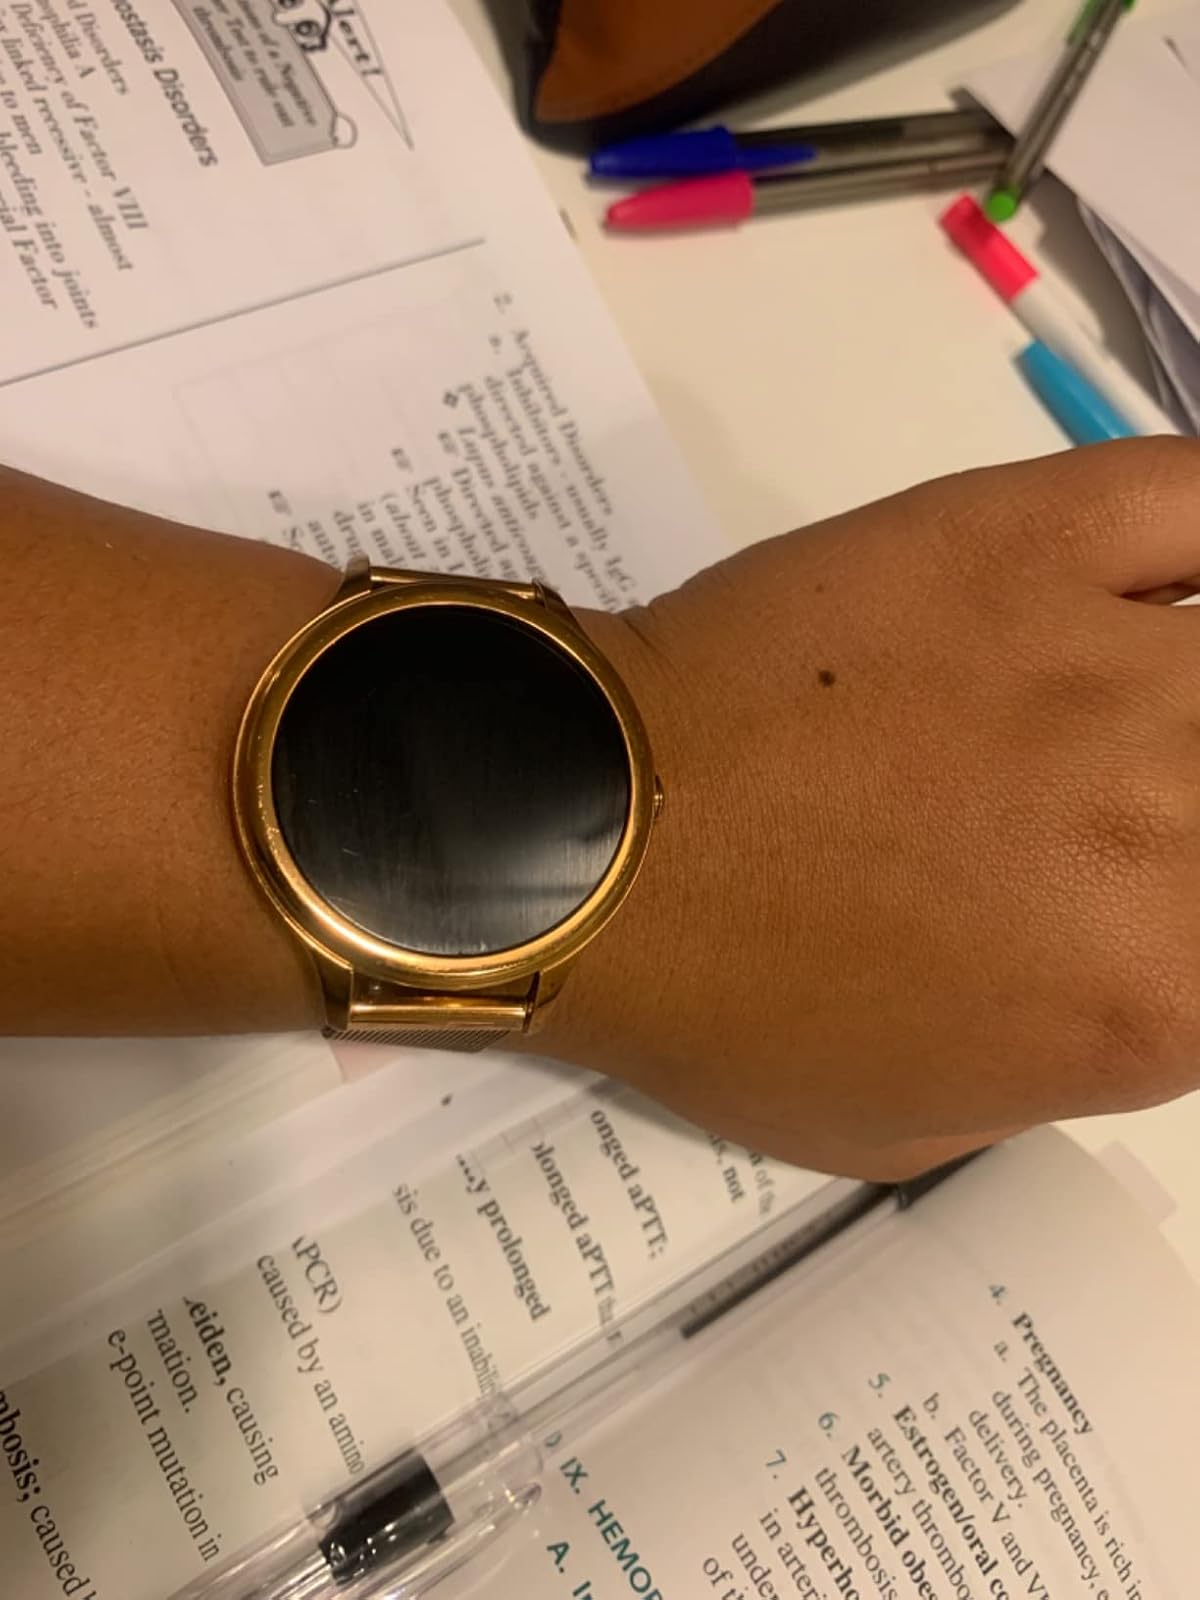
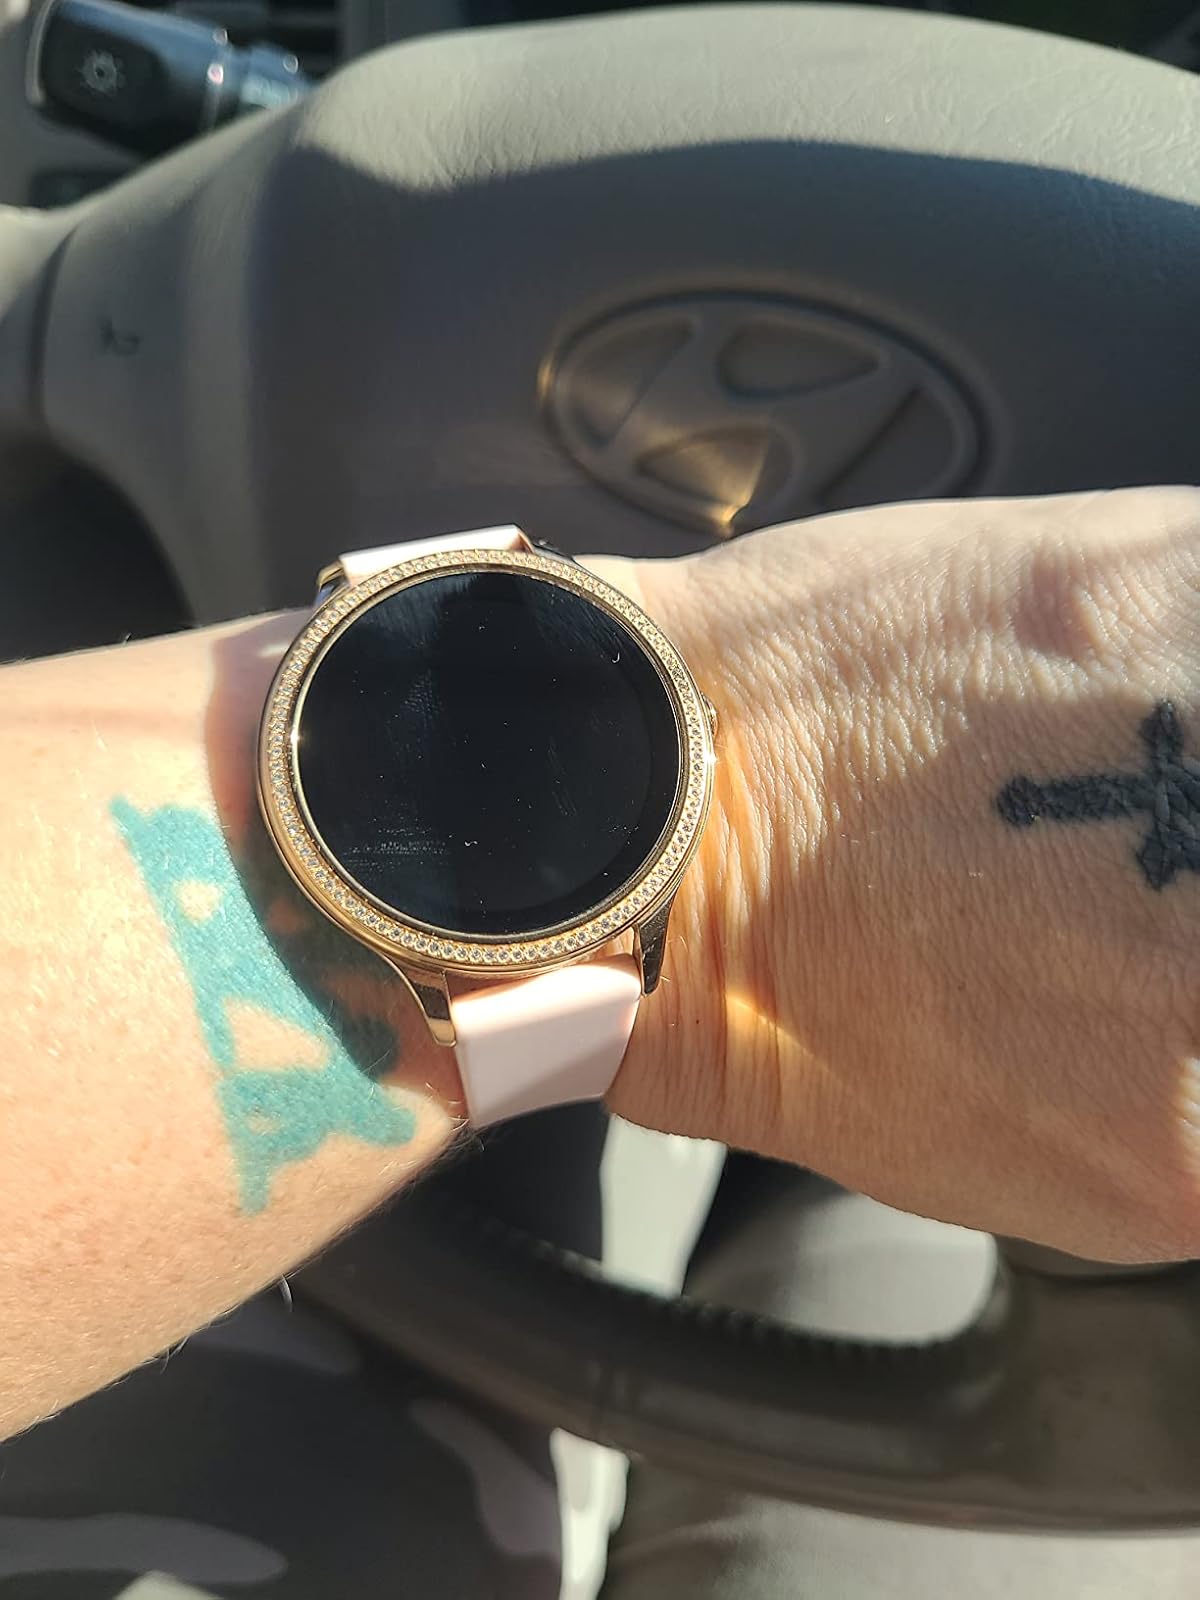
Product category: smartwatch
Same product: no